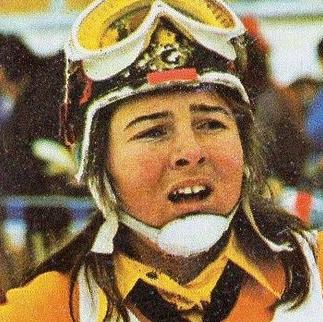
Age: 18